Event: Nepal Earthquake
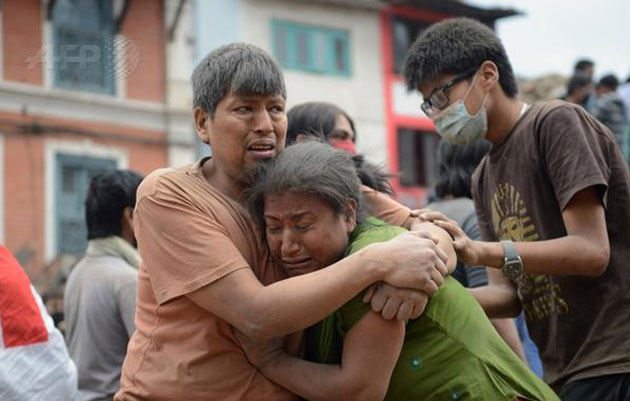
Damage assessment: no_damage